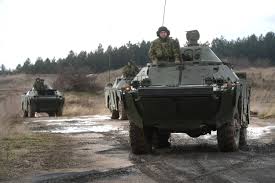
Label: BTR